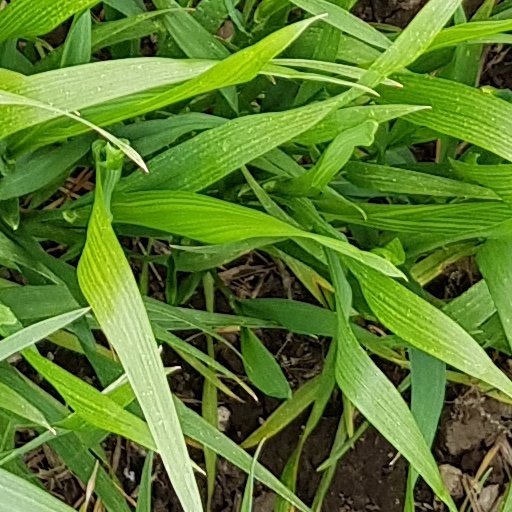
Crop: wheat